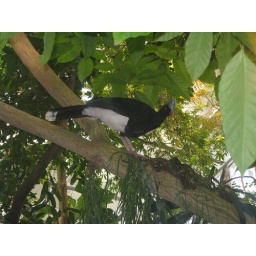
A neat picture of this big bird that kept flying about over peoples heads.